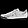
Label: Sneaker